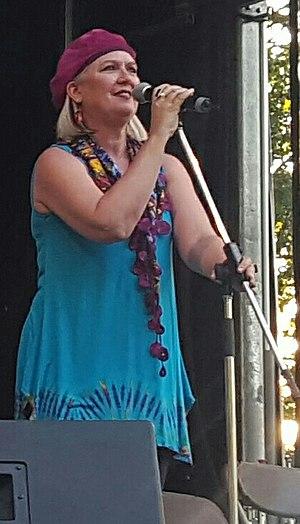
Ma photo de Carmen Campagne à Repentigny , Québec, Canada.
Campagne est un nom commun ou plus rarement un nom propre qui peut désigner :
Carmen Campagne C.M., née le 8 septembre 1959 à Willow Bunch et morte le 4 juillet 2018 à Sainte-Agathe-des-Monts, est une auteure-compositrice-interprète canadienne.